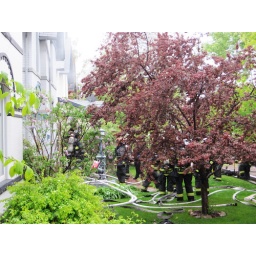
some sort of stove fire in the house two doors down from ours